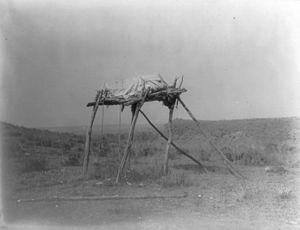
Le patrimoine funéraire inclut les sites et plus généralement toutes les installations visibles et invisibles, de même que toute variété dans les mentalités et la ritualisation face à la mort et au deuil, ainsi que les sources et documents permettant de comprendre ces pratiques.